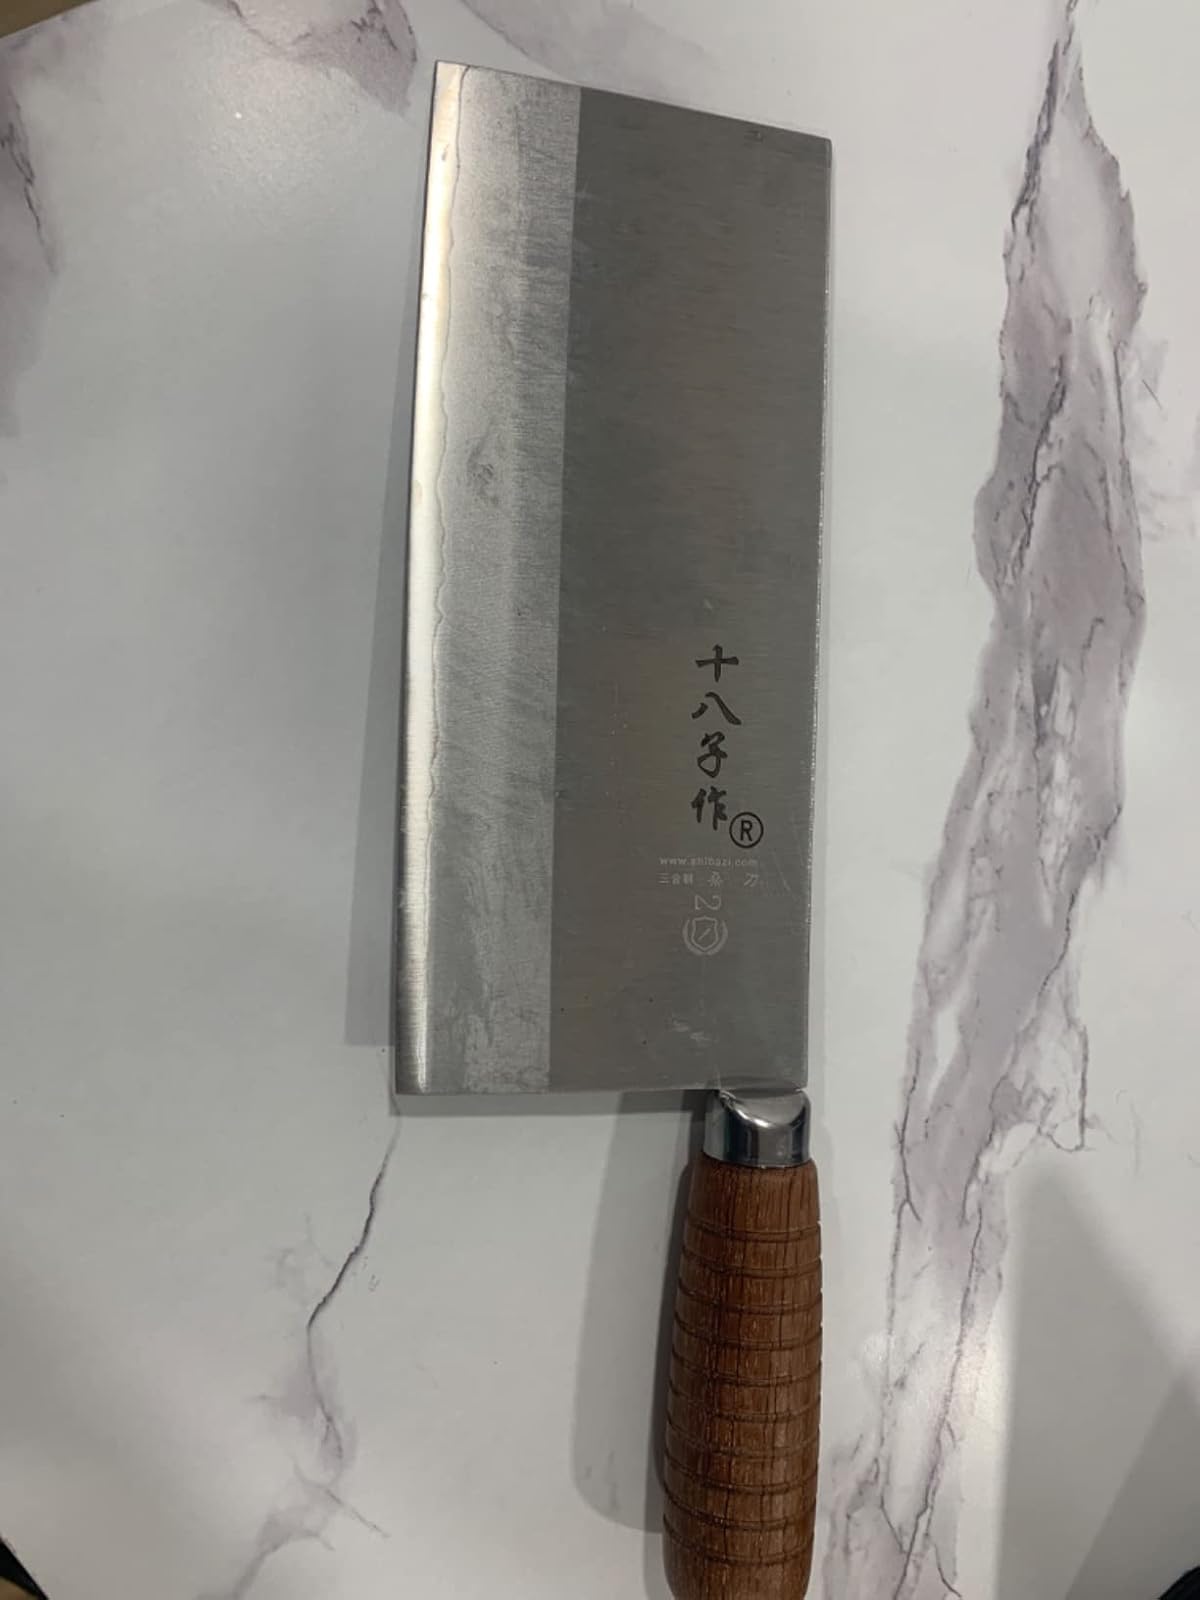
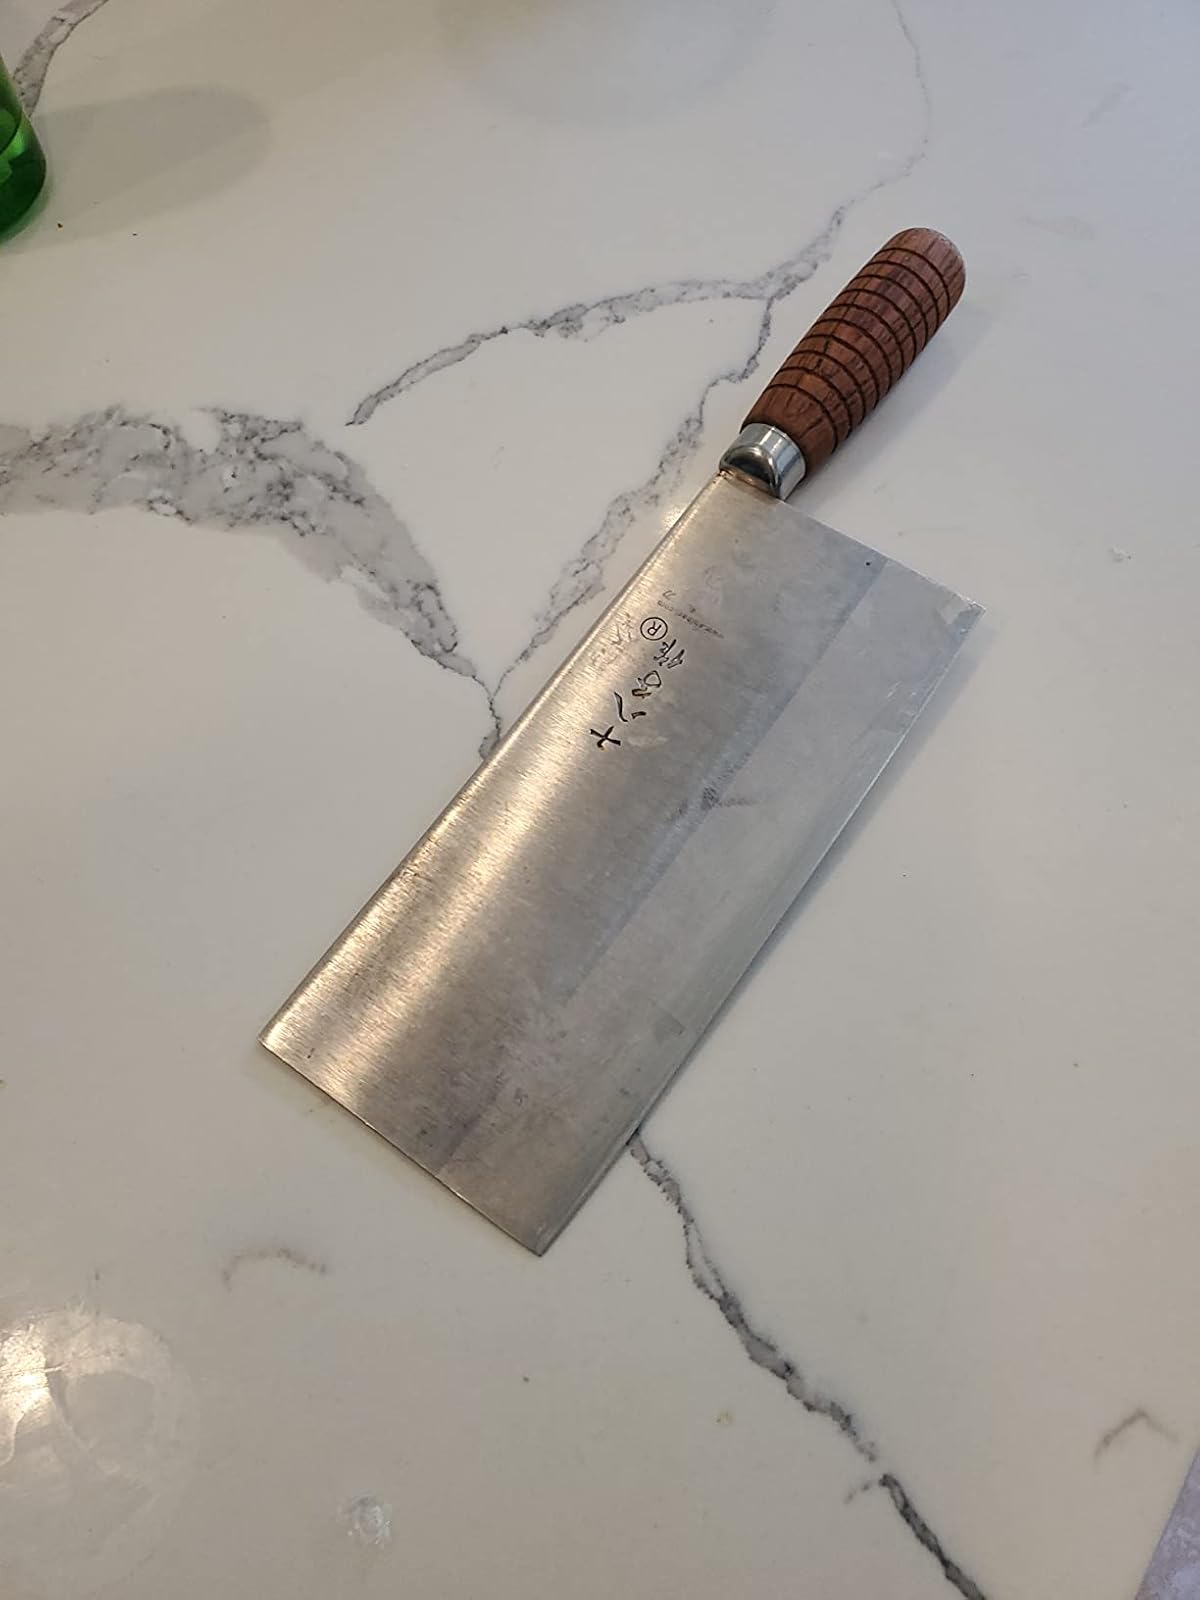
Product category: items_knife
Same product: yes